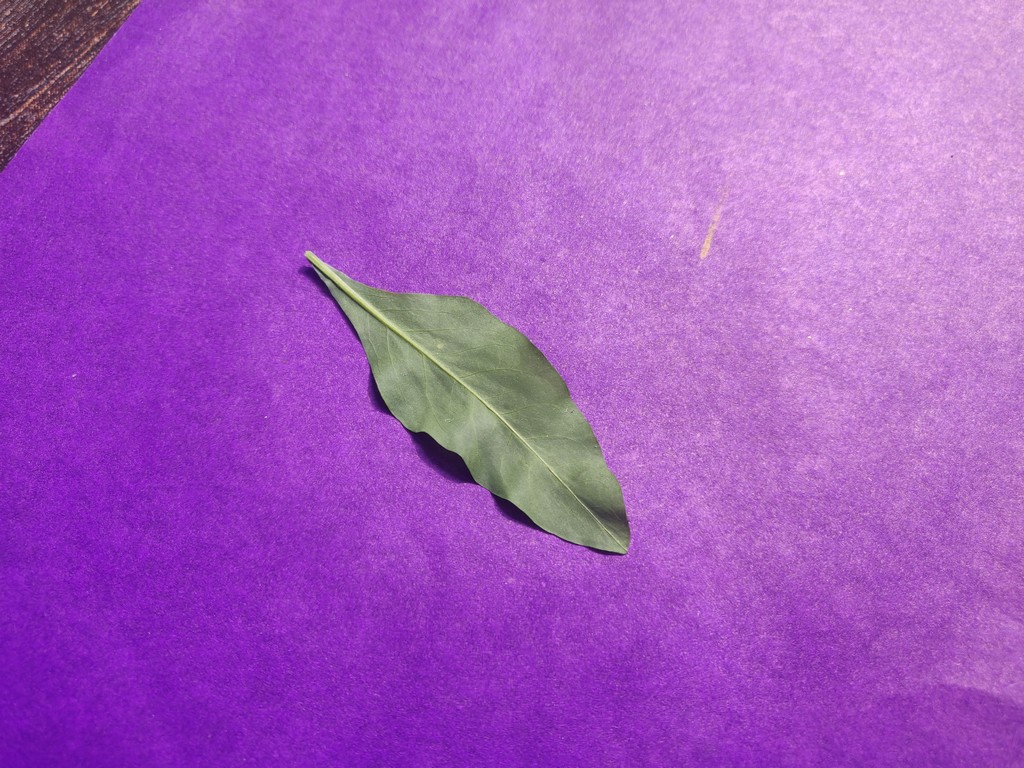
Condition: Healthy
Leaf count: single
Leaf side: back